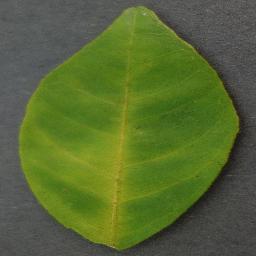
Label: Orange___Haunglongbing_(Citrus_greening)